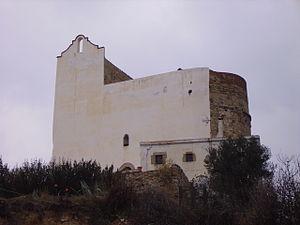
La chartreuse de Saint-Paul-de-la-Mer, en catalan : Cartoixa de Sant Pol de Mar, ou chartreuse de Saint-Paul-de Maresme est un ancien monastère Chartreux situé sur un rocher, à Sant Pol de Mar, dans la Province de Barcelone en Espagne. Elle est déclarée bien culturel d'intérêt national.